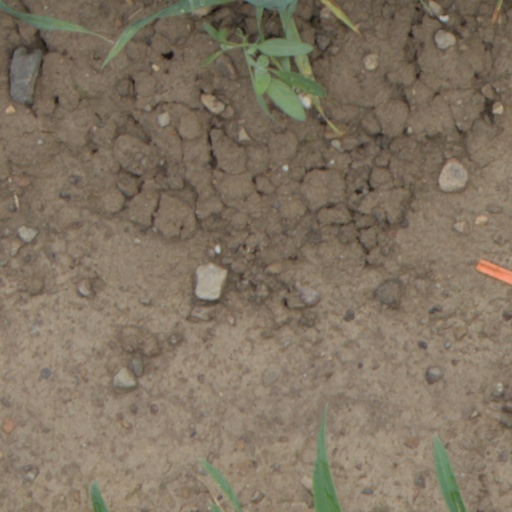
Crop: wheat